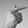
ASL letter: G